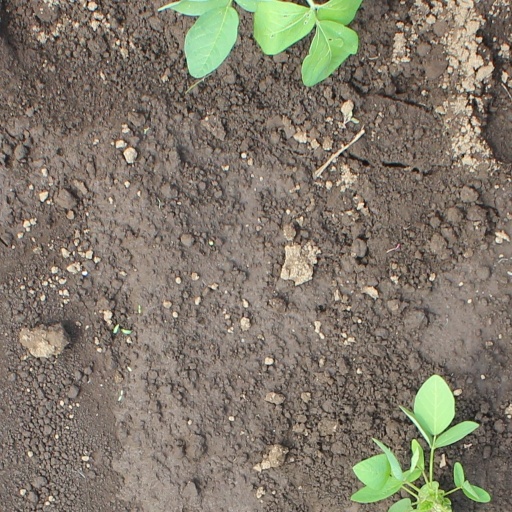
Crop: soybean